Ancylostoma caninum

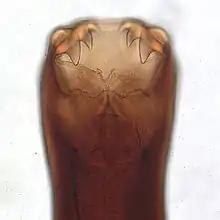
Mouth and teeth of "A. caninum"

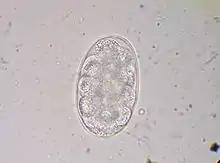
"A. caninum" egg

"A. caninum" females are typically long and wide, while the males are smaller at in length and in width. Males have a copulatory bursa, which consists of spine-like spicules positioned on three muscular rays that grasp the female during mating. As with other nematodes, the sperm lack flagella. The copulatory bursa is a unique feature of Strongylida members, thus making it a useful means for identifying members of this suborder; it is also used to distinguish members within the suborder due to differences in bursa appearance between species. The vulva of "A. caninum" females is located at the boundary of the second and final thirds of the body.